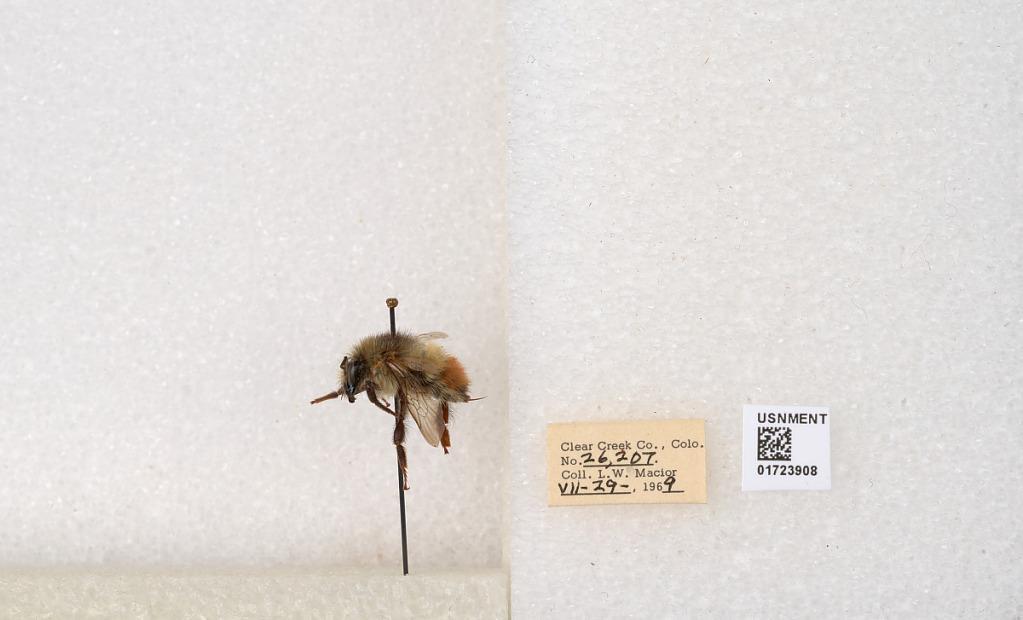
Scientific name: Bombus flavifrons Cresson
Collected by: L. Macior
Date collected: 1969-7-29
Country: United States
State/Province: Colorado
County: Clear Creek
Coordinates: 39.6891, -105.644